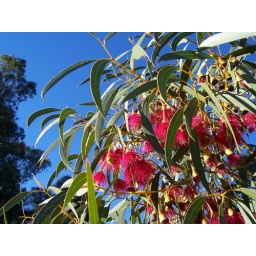
red flowering gum around he corner from ourr house - for hans